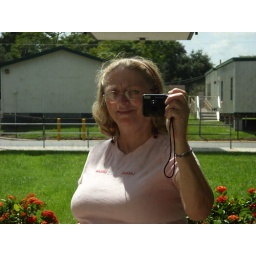
Me in the reflection of the office door